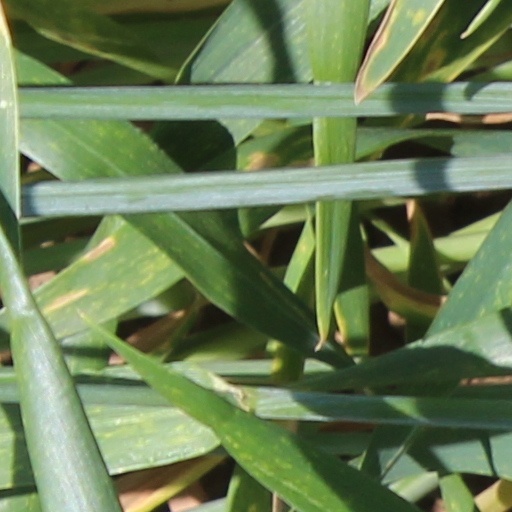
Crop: wheat